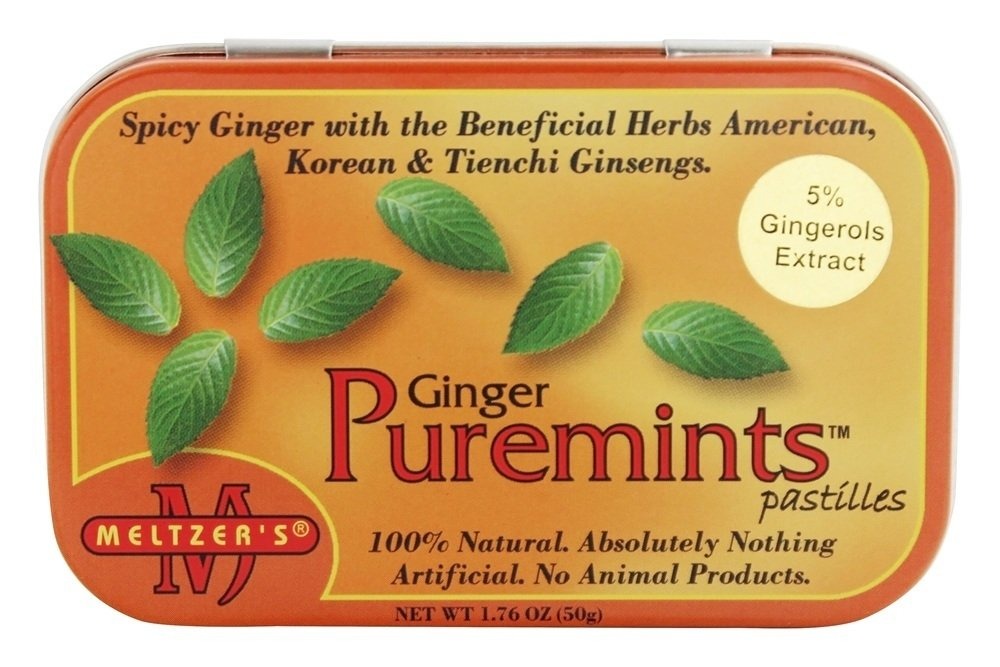
Item Name: Meltzer's Puremints Ginger - 1.76 oz
Bullet Point 1: Ginger puremints
Bullet Point 2: No animal products
Bullet Point 3: 100% natural
Product Description: Meltzer's Ginger Puremints pastilles contain real ginger root, standardized to 5% gingerols. Meltzer's reinvents natural pastilles by using healthy, beneficial herbs - no just flavors. Made via supercritical extract, Meltzer's ginger is extremely pure and very high quality. American, Tienchi, and Korean ginsengs provide additional health and digestive benefits.
Value: 1.76
Unit: Ounce

Price: 10.88